Code Noir

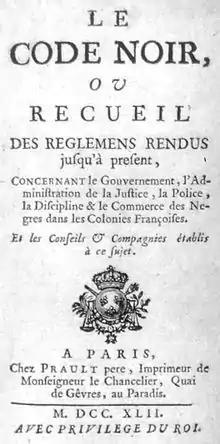
A frontispiece of the , from the 1742 edition.

The ("Black code") was a decree passed by King Louis XIV of France in 1685 defining the conditions of slavery in the Antilles then also Louisiana and served as the code for slavery conduct in the French colonies up until 1789 the year marking the beginning of the French Revolution. The decree restricted the activities of free people of color, mandated conversion to Catholicism for all enslaved people throughout the empire, defined the punishments meted out to them, and ordered the expulsion of all Jewish people from France's colonies. The code has been described by historian of modern France Tyler Stovall as "one of the most extensive official documents on race, slavery, and freedom ever drawn up in Europe".